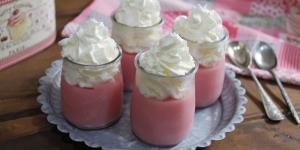
dalky de fresas casero